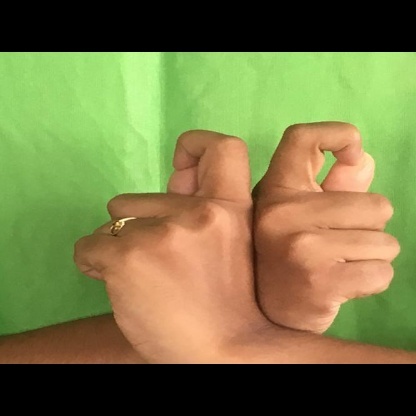
Mudra: Berunda